Mostéfa Merarda

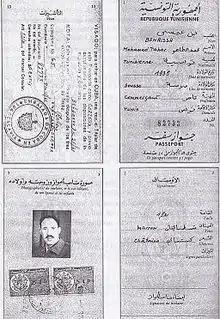
Mostéfa Merarda's Tunisian passport.

The departure for Tunisia began on October 25, 1961 from the Kimmel command post. Mostéfa Merarda and his companions took the road in the direction of the Sahara (Zeribet El Oued, Chott Melrhir, the Grand Erg Oriental, Debdeb and southern Tunisia) with the help of a guide. On November 25, 1961, they reached Tunisian territory. At Redeyef, the group met FLN representative Said Boukhalfa, who accompanied them to El Kef, where the heads of the General Staff (Houari Boumédiène, Ali Mendjeli and Kaïd Ahmed) were present, before leaving for Tunis, where they met members of the Provisional Government of the Algerian Republic such as Belkacem Krim, Benyoucef Benkhedda and Ferhat Abbas. On December 21, 1961, he gave an interview to the newspaper "El Moudjahid", published under the title "Sept ans de guerre en Wilaya I" ("Seven years of war in Wilayah I").